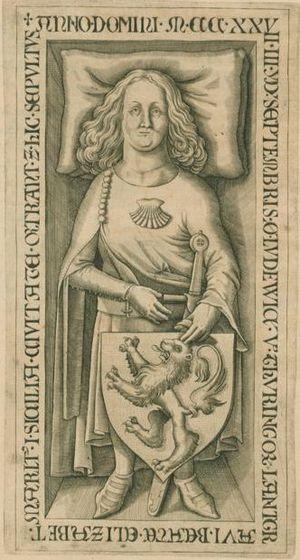
Louis IV de Thuringe, landgrave de Thuringe et comte palatin de Saxe de 1217 à sa mort.